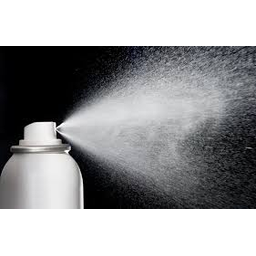
Label: metal